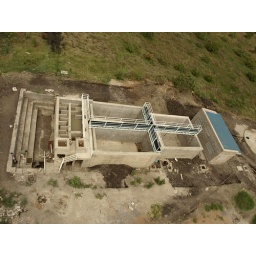
MCF water treatment plant under construction in Ndalani, Kenya